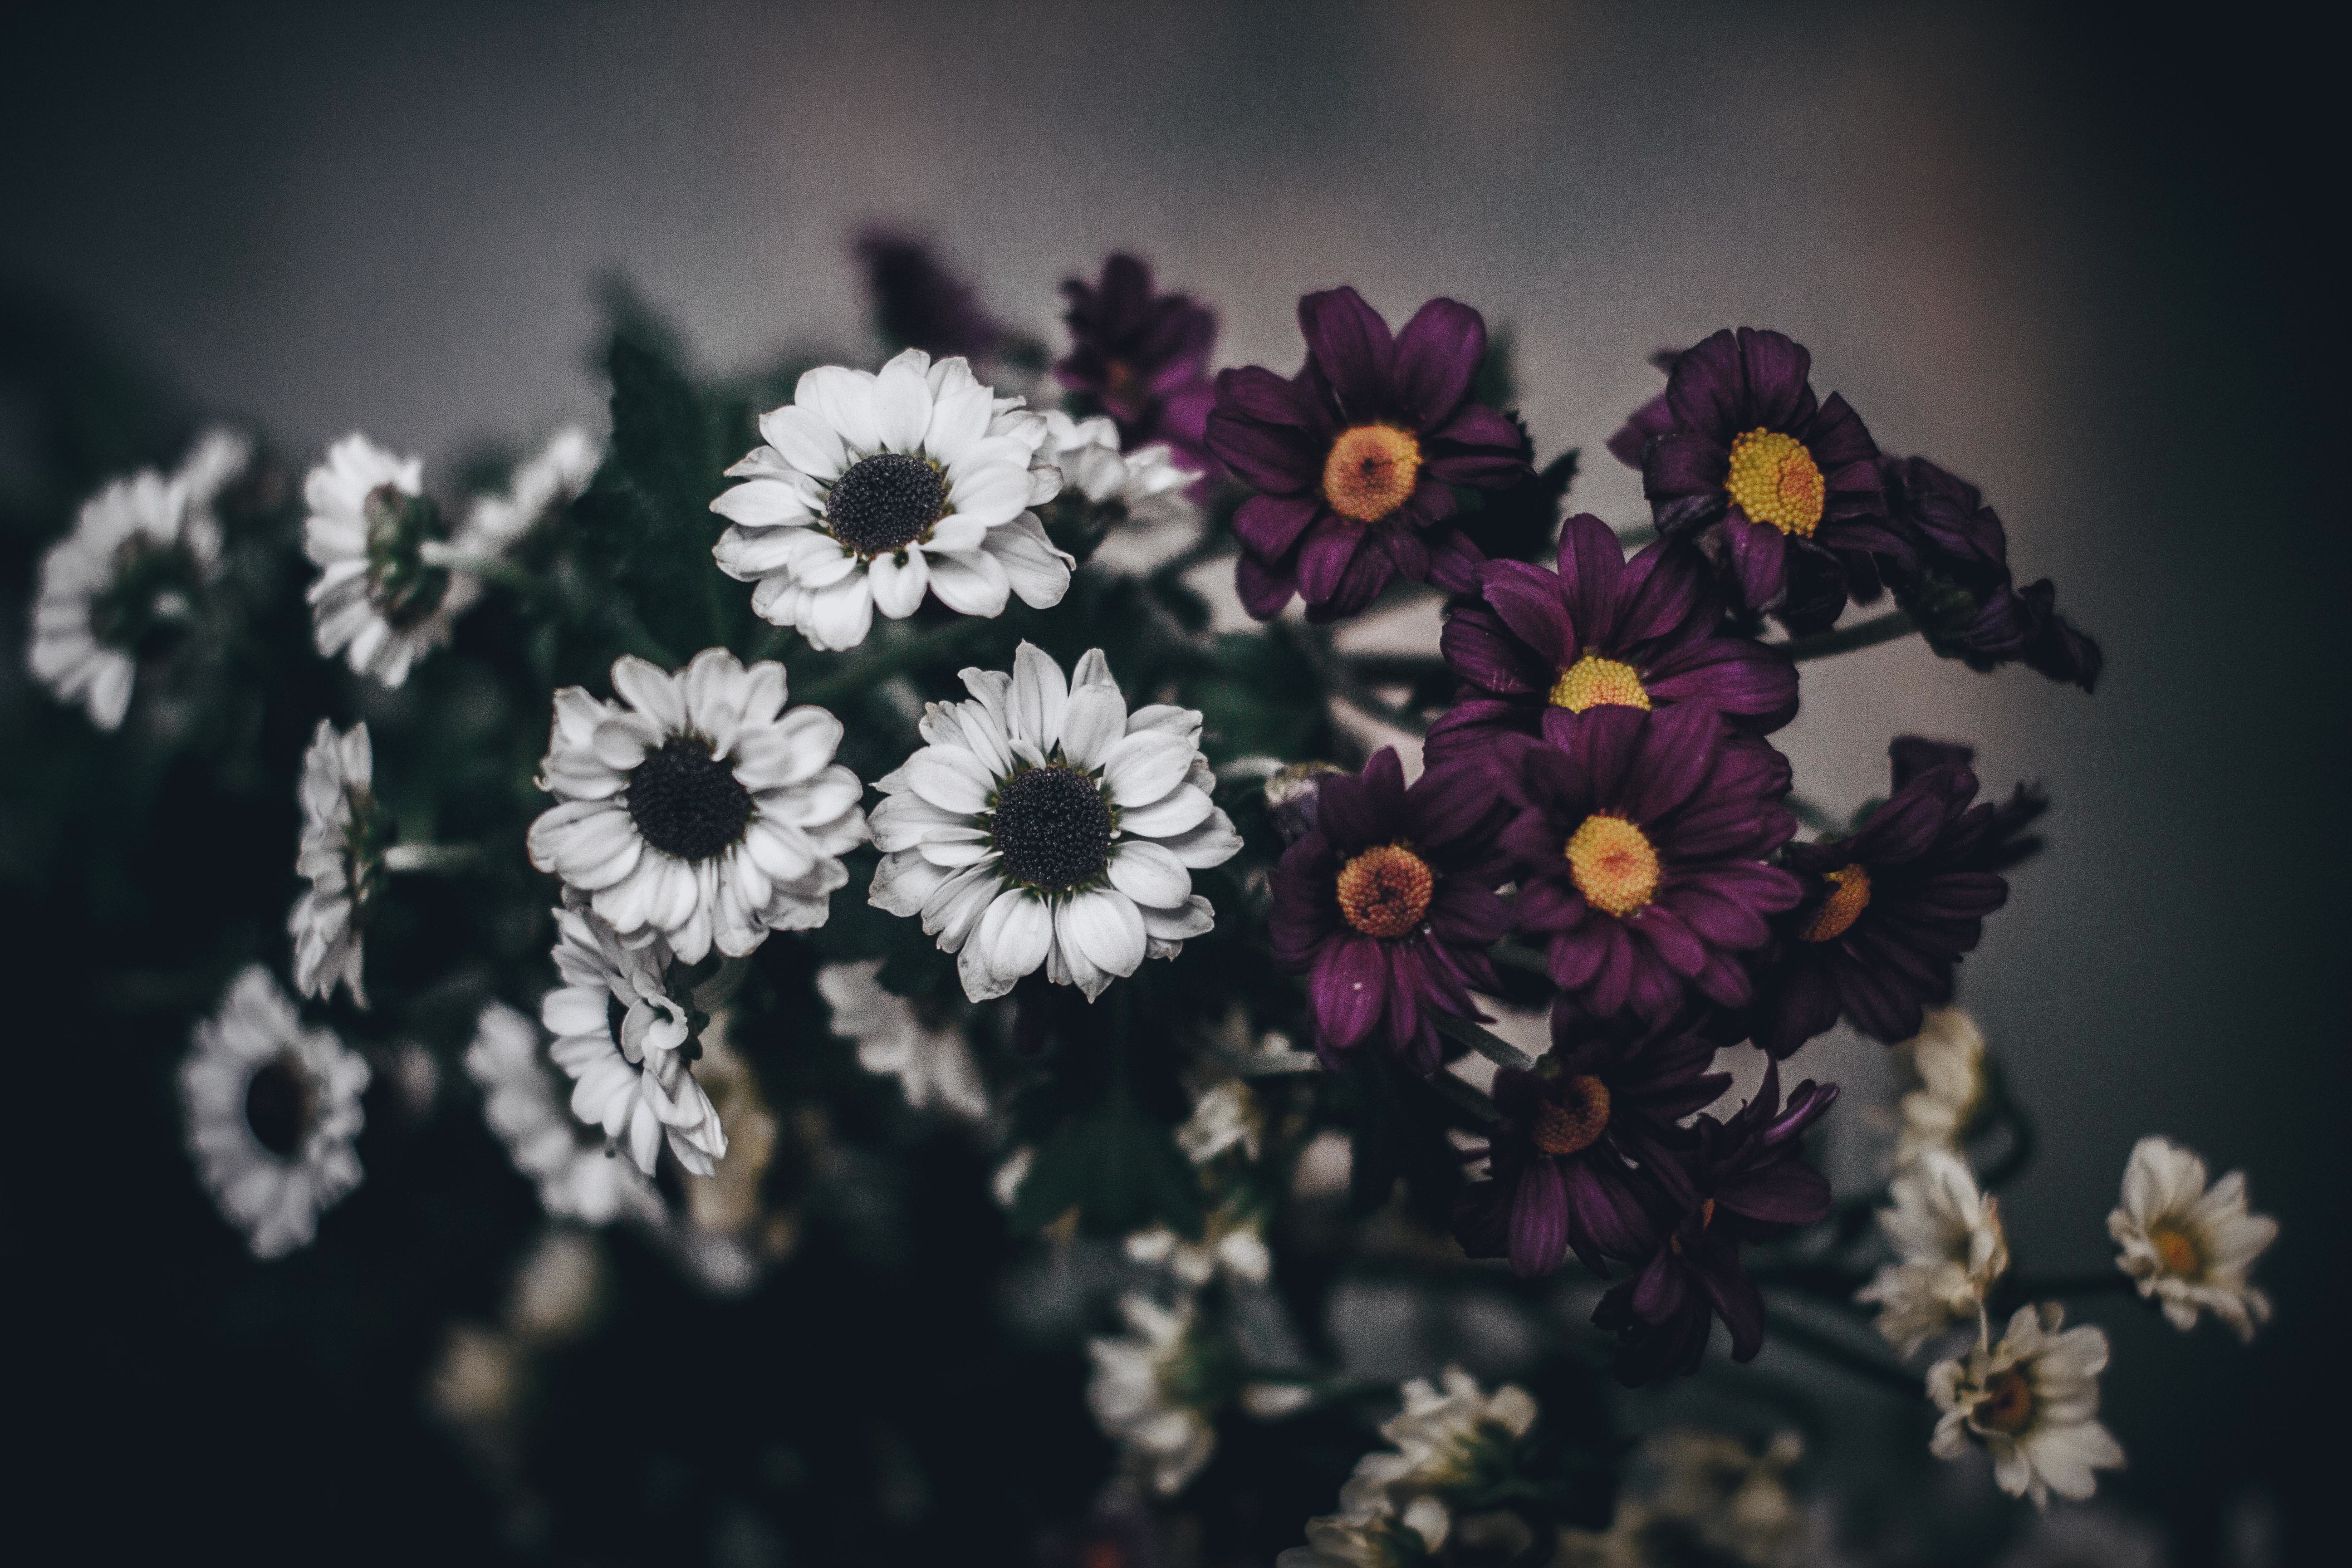
blossom, plant, photography, flower, petal, flora, close up, macro photography, flowering plant, daisy family, land plant